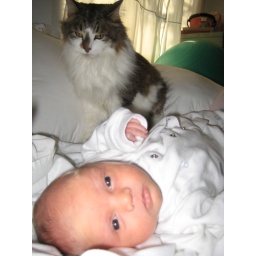
the cat just figured out I am in the house